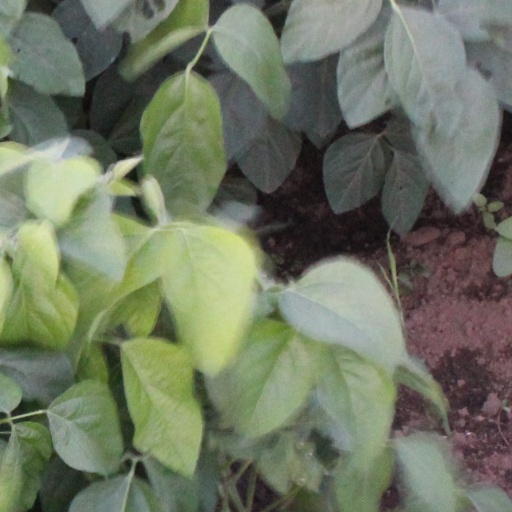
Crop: soybean